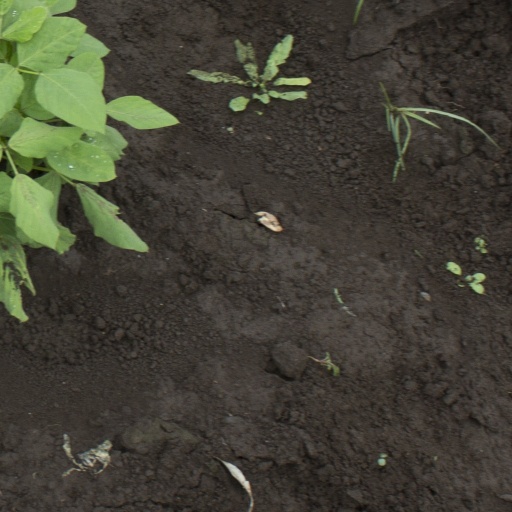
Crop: soybean